1997 Red River flood in the United States

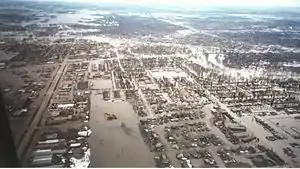
Aerial view of flooding in Grand Forks

The Red River crested in Fargo at on April 17, but dike-building efforts were able to prevent the water from flooding into a majority of the city. An emergency dike was built and volunteers had to add sandbags to increase the height of a dike that had settled. The mayor of Fargo at the time, Bruce Furness, later stated: "We came very, very close to losing parts of Fargo...it took a lot of effort by a lot of people—a great many of them high school and college students—to save the city. I was very proud of them. I think it was one of Fargo's finest moments."